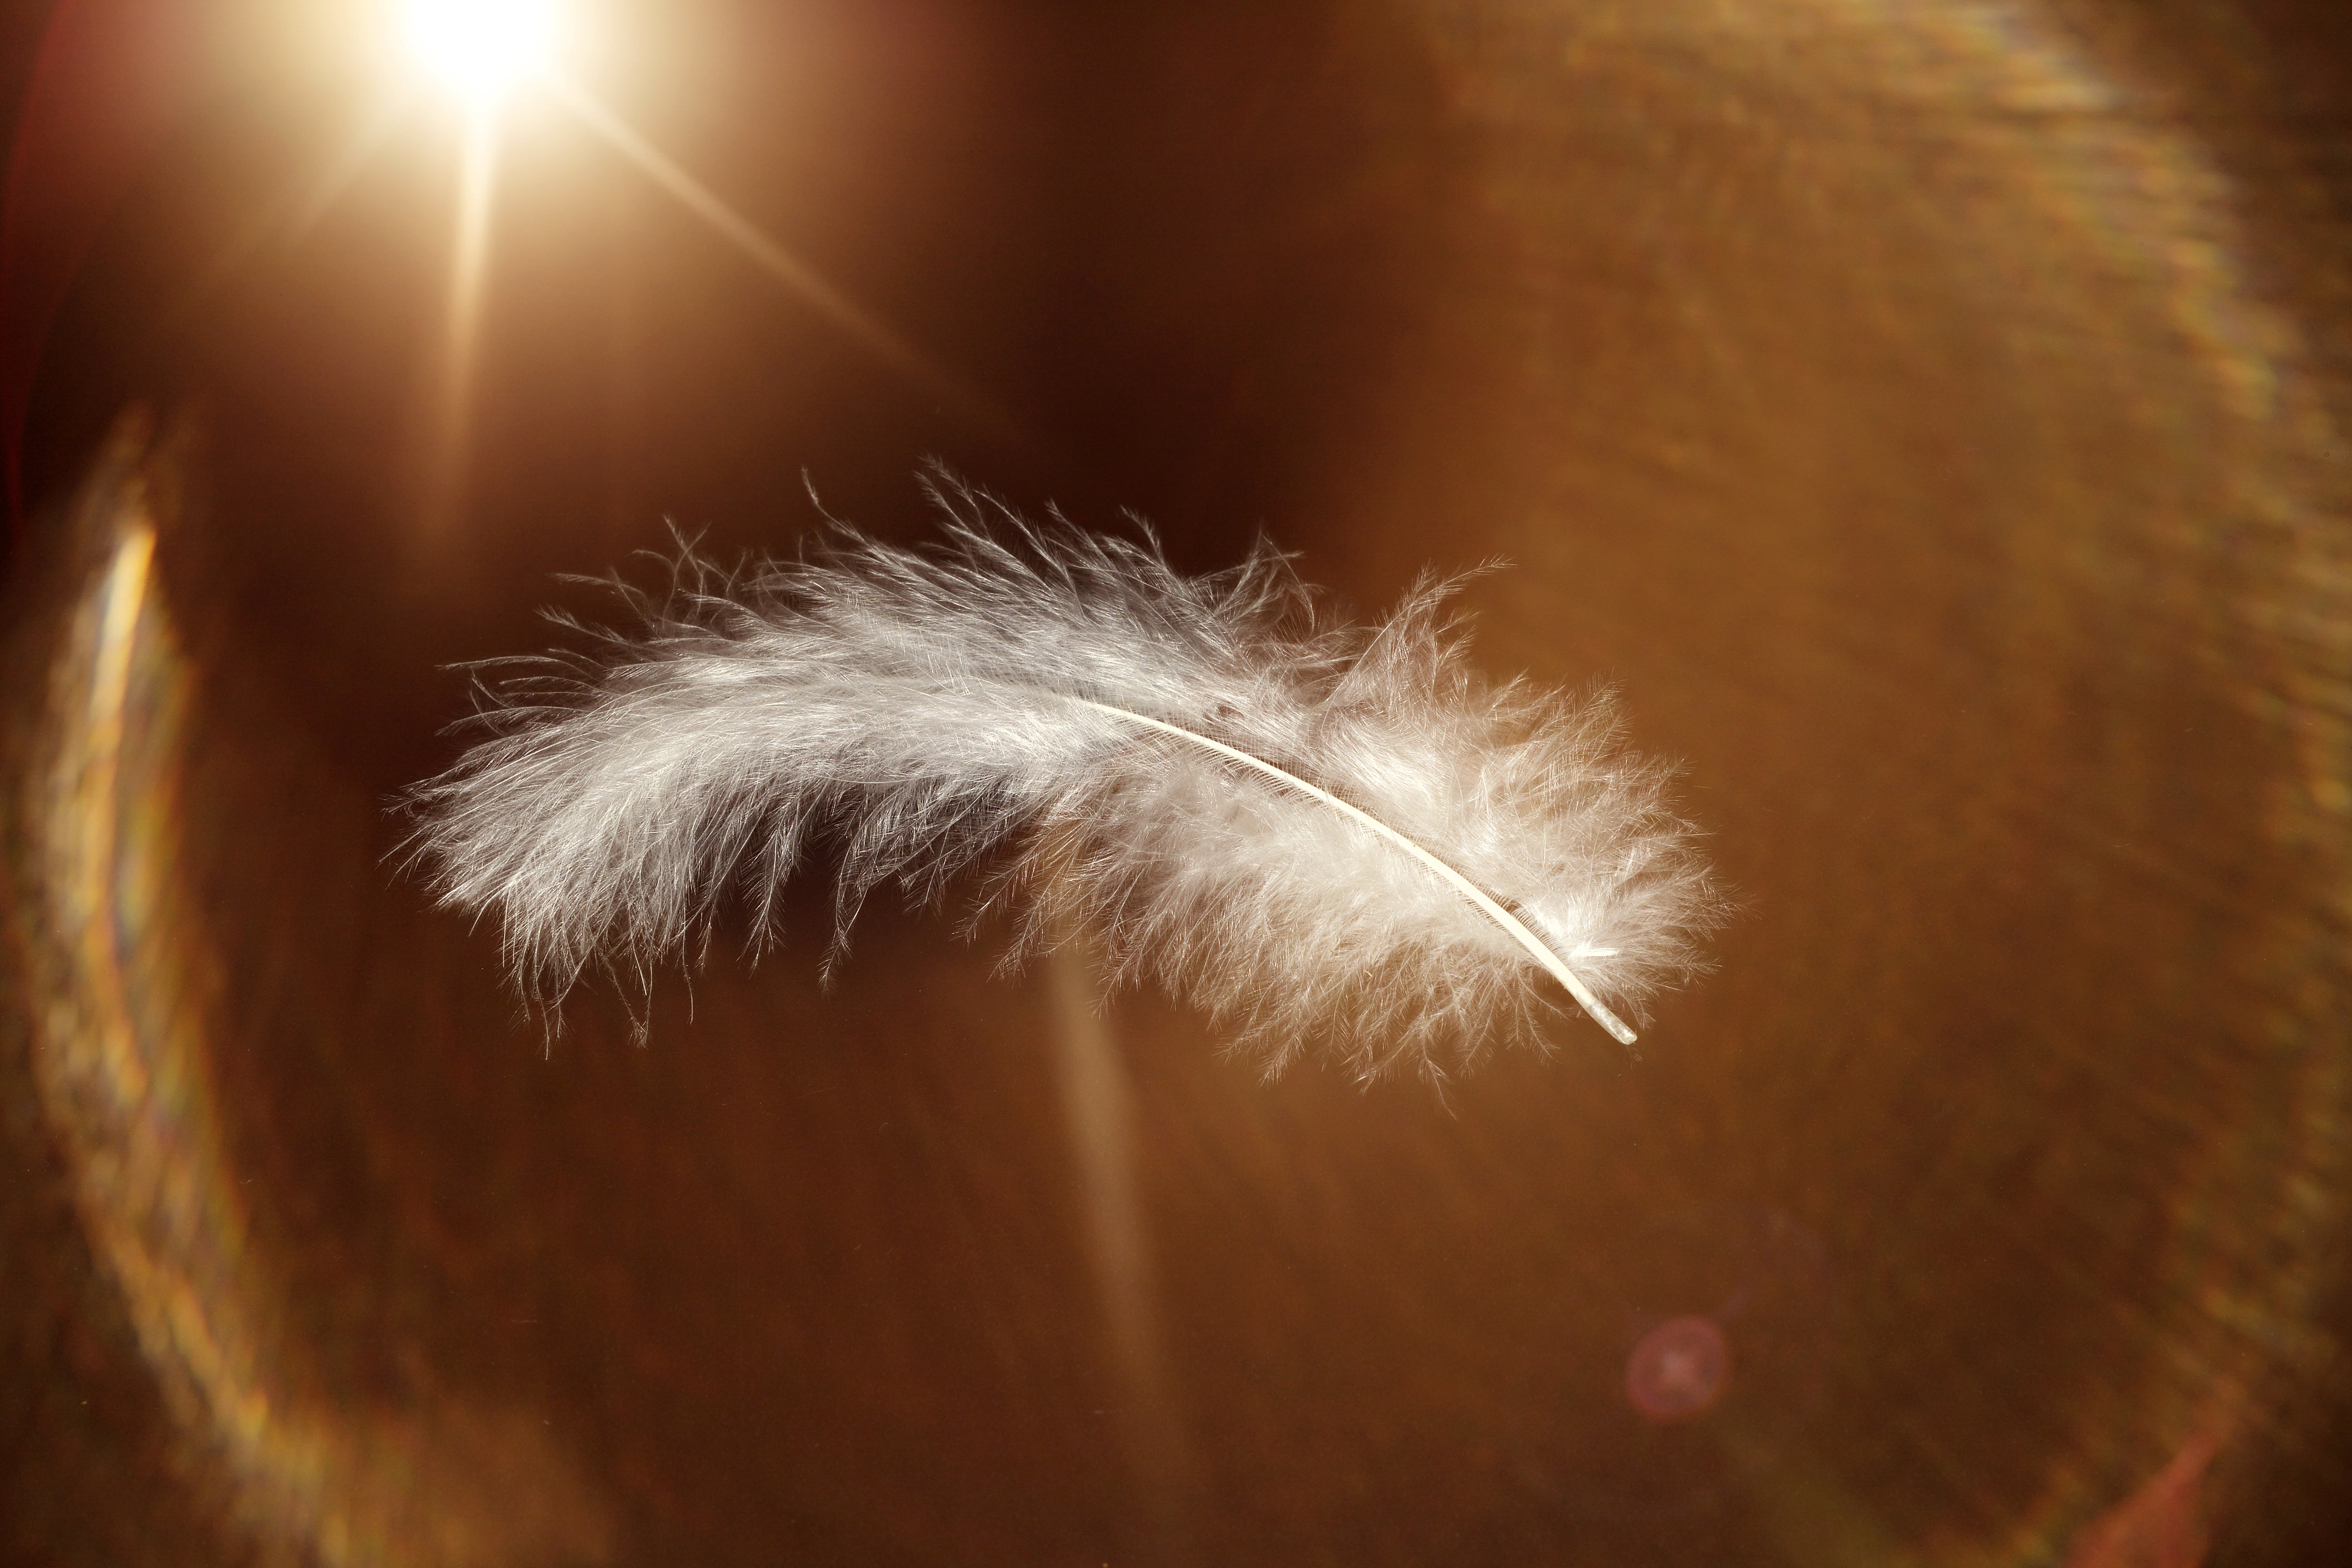
light, photography, sunlight, sparkler, spring, glow, ear, material, close up, human body, whiskers, eye, organ, back light, macro photography, airy, slightly, bird feather, weightless, animal springs